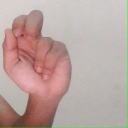
अक्षर: ढ